Samuel R. Lowery

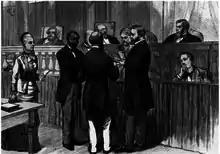
Illustration from Frank Leslie's Illustrated Newspaper showing Samuel Lowery's Supreme Court bar admission

After the war, he moved his family to Rutherford County, Tennessee where he continued to teach and preach. Lowery and his father founded a black university, the Tennessee Manual Labor University in 1867 in Ebenezer, Tennessee near Murfreesboro based on the model of Franklin College. He also began studying law.